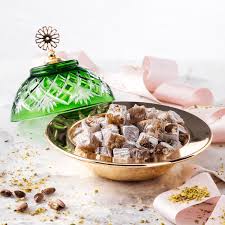
Yemek: lokum